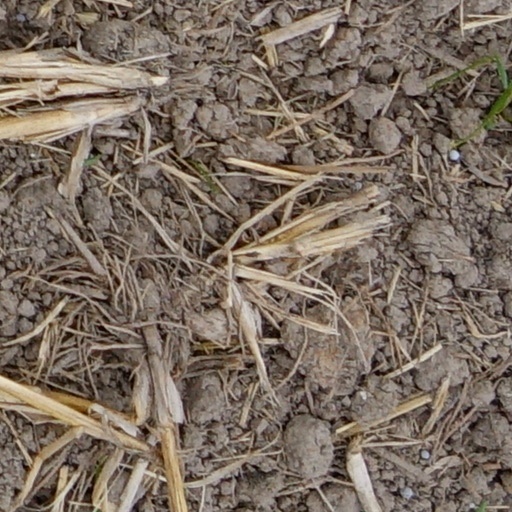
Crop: wheat